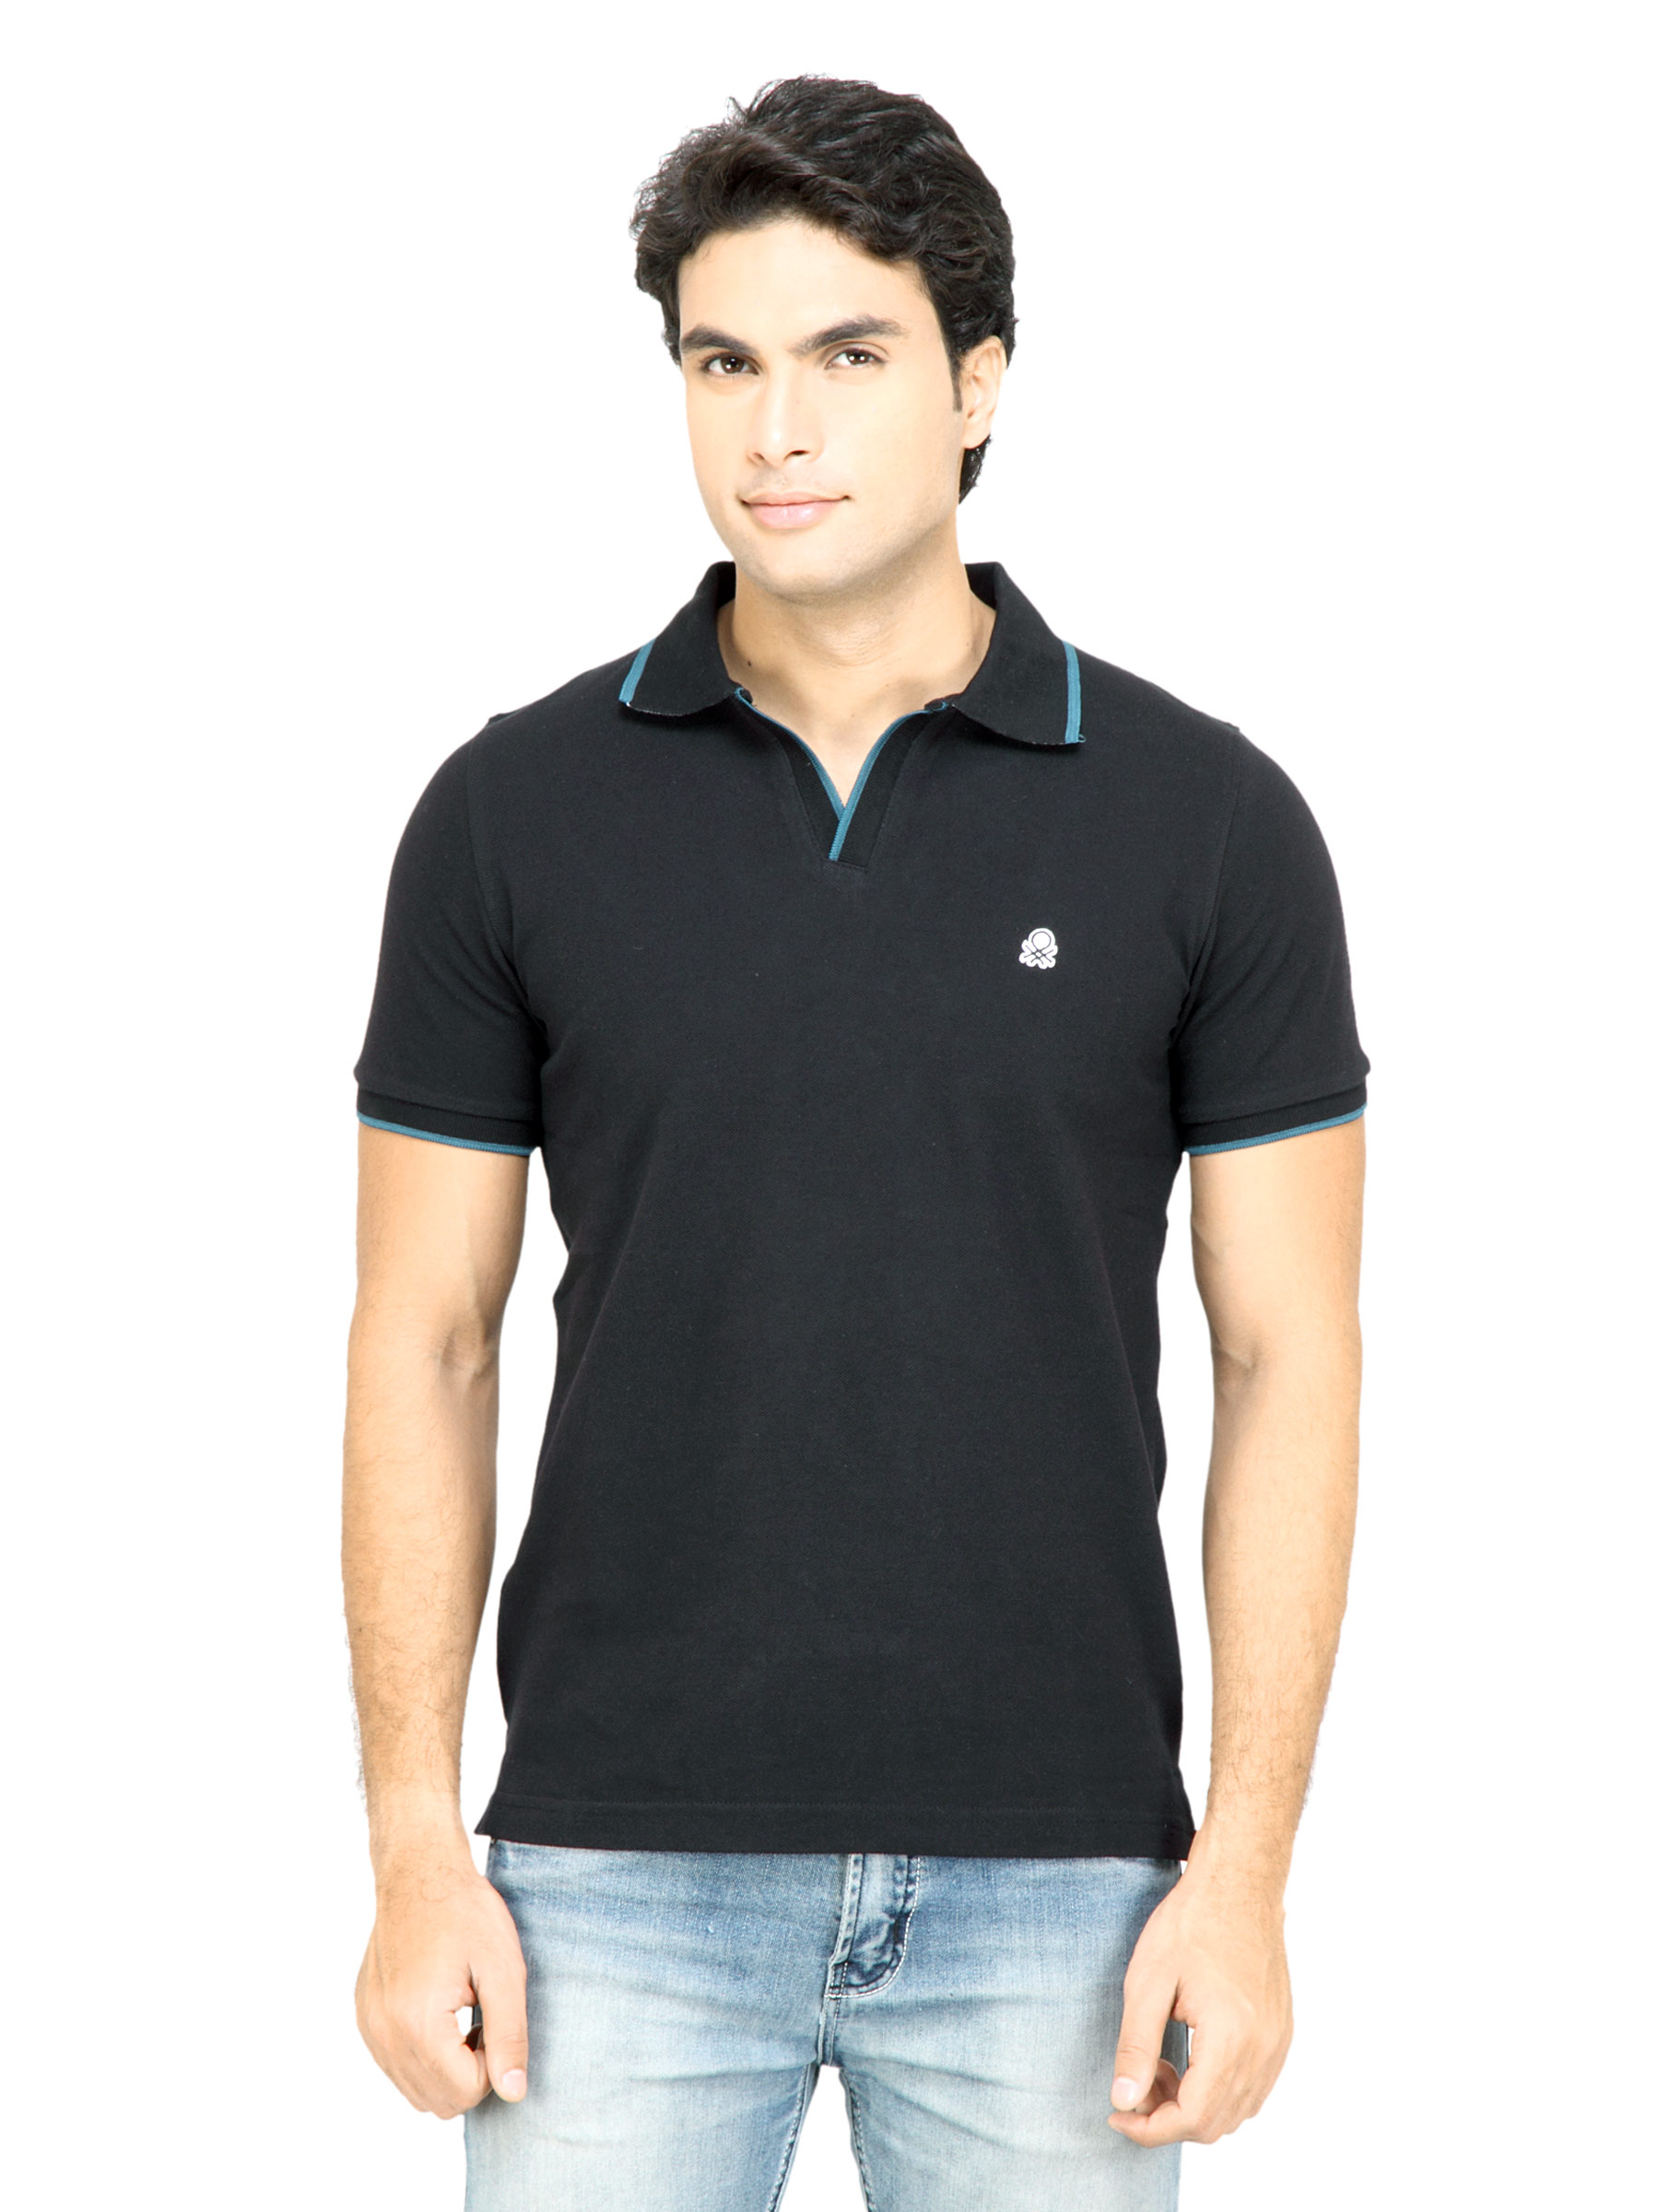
United Colors of Benetton Men Solid Black Tshirt
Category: Apparel / Topwear / Tshirts
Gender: Men
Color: Black
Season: Summer 2011
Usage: Casual